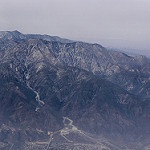
Label: mountain